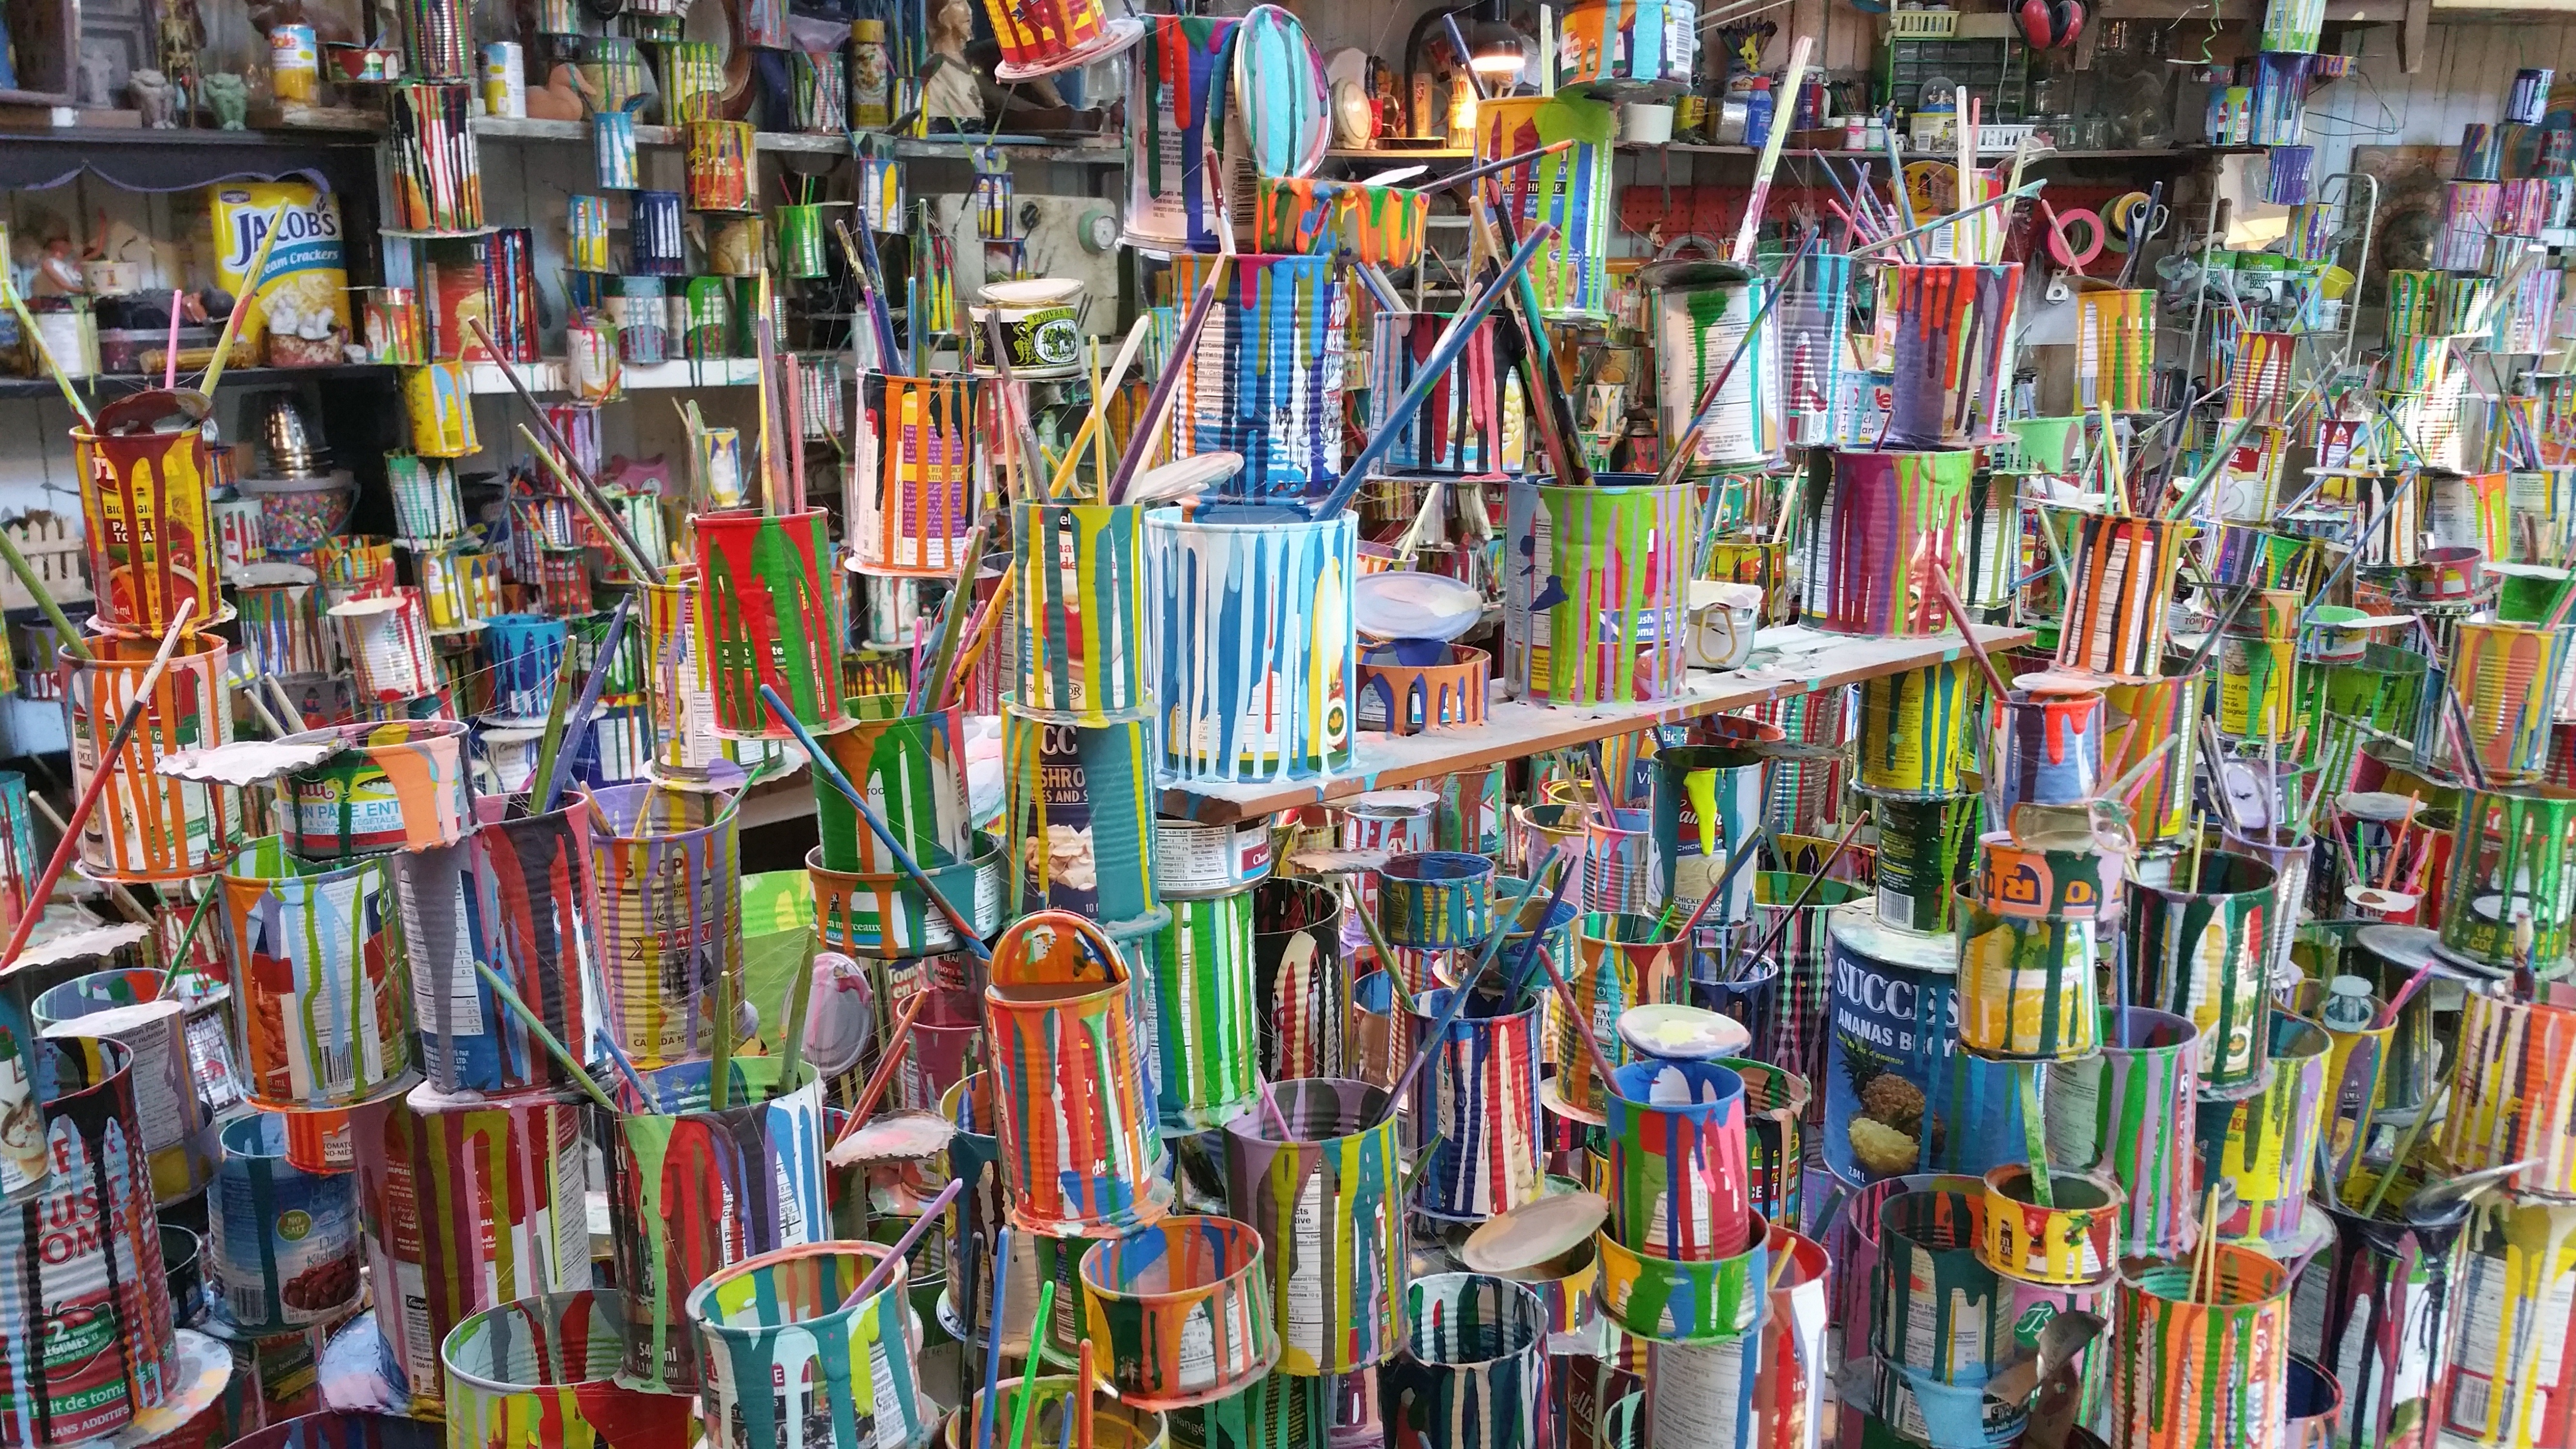
work, city, spring, red, color, artistic, paint, colorful, yellow, painting, bucket, public space, art, colors, painter, drawing, rosa, tinte, biennale, human settlement